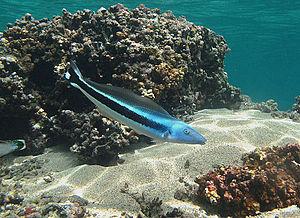
Un malacanthe bleu (Malacanthus latovittatus) à la Réunion.
Le genre Malacanthus regroupe plusieurs espèces de poissons perciformes de la famille des Malacanthidae.
Le sous-ordre des Percoidei regroupe 80 familles de poissons de l'ordre des Perciformes. On y trouve des espèces tant marines que d'eau douce.
La famille des Malacanthidae regroupe plusieurs espèces de poissons perciformes.